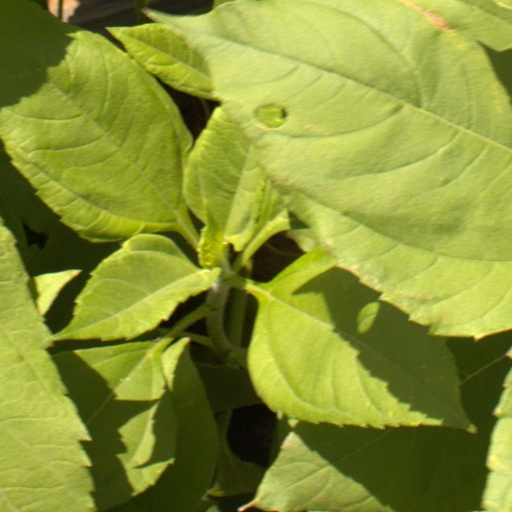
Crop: Jerusalem artichoke